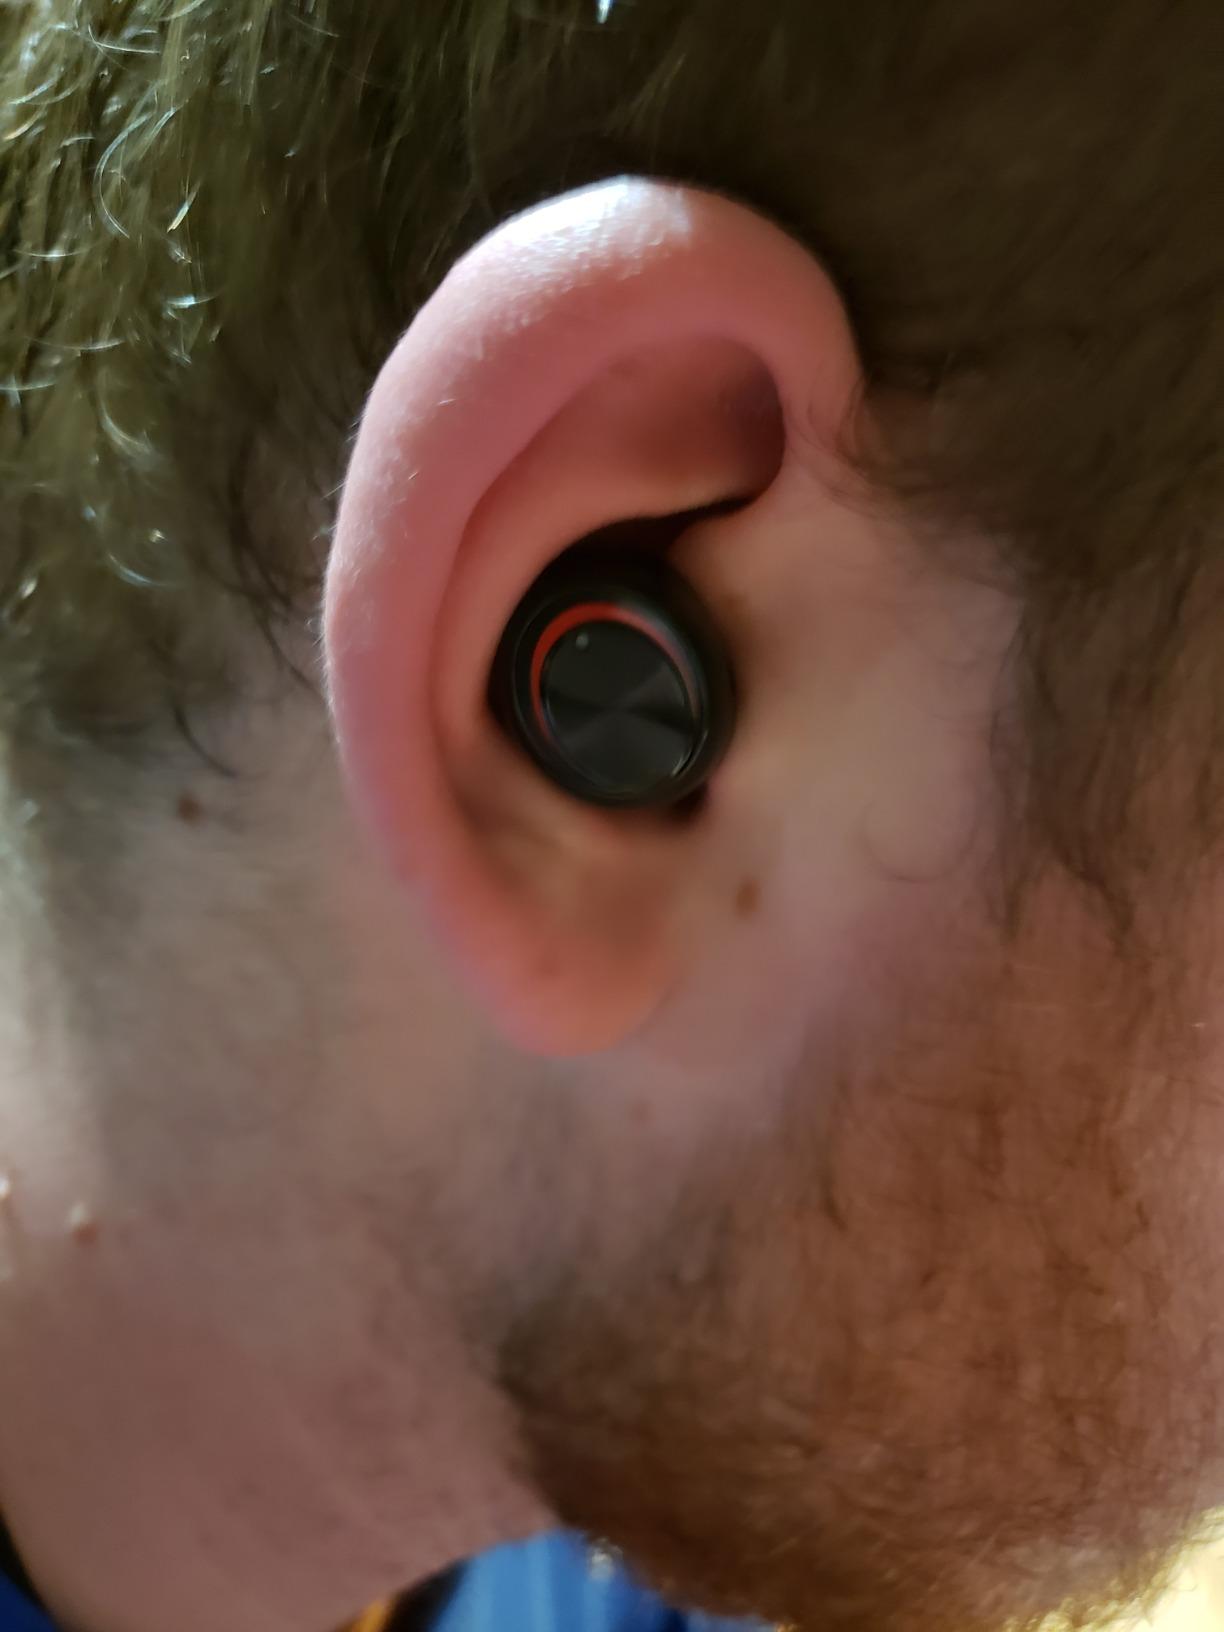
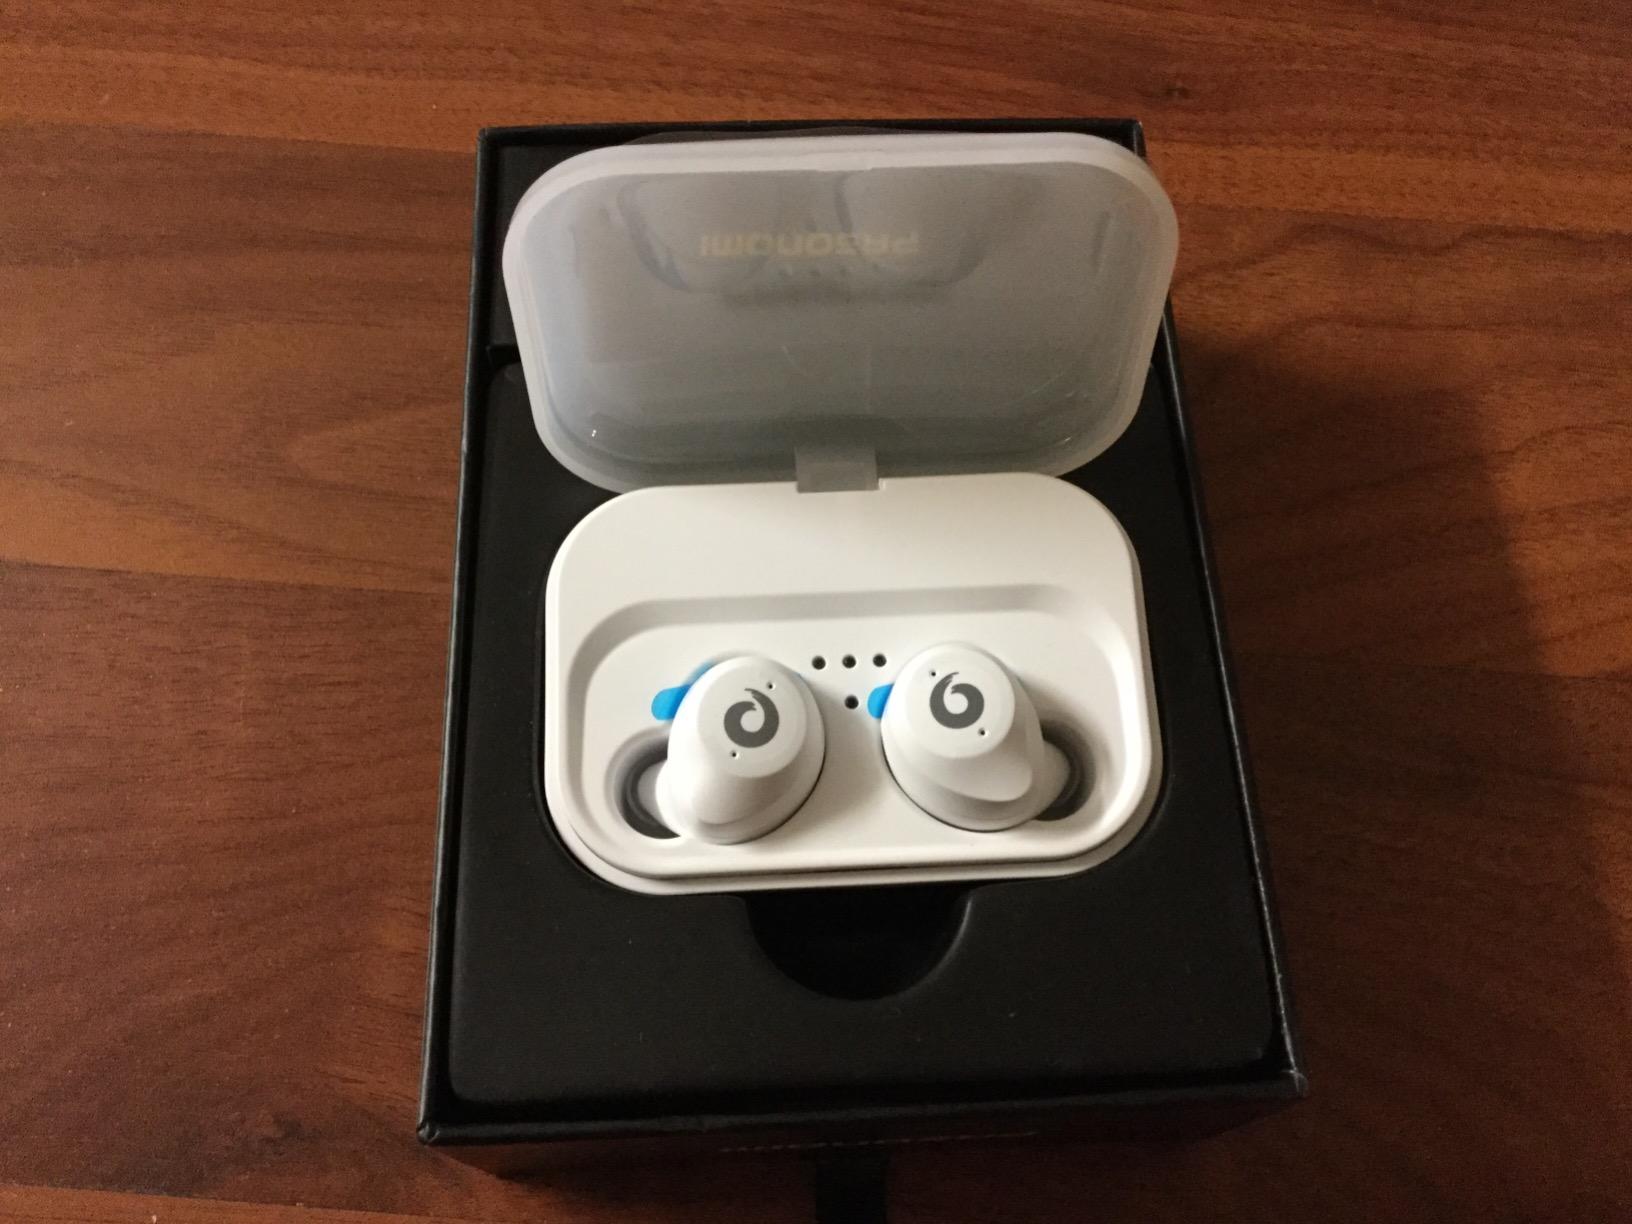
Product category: earbuds
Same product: no